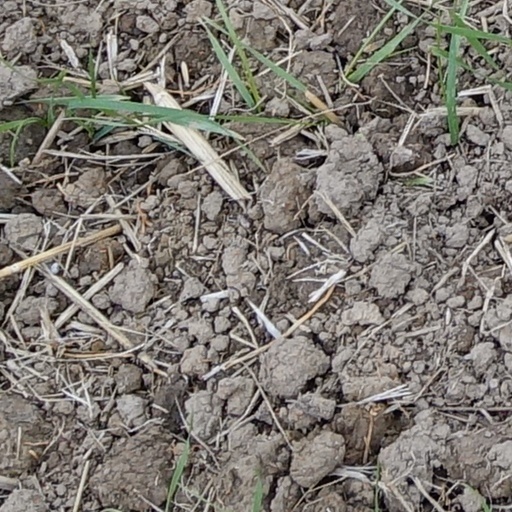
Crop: wheat